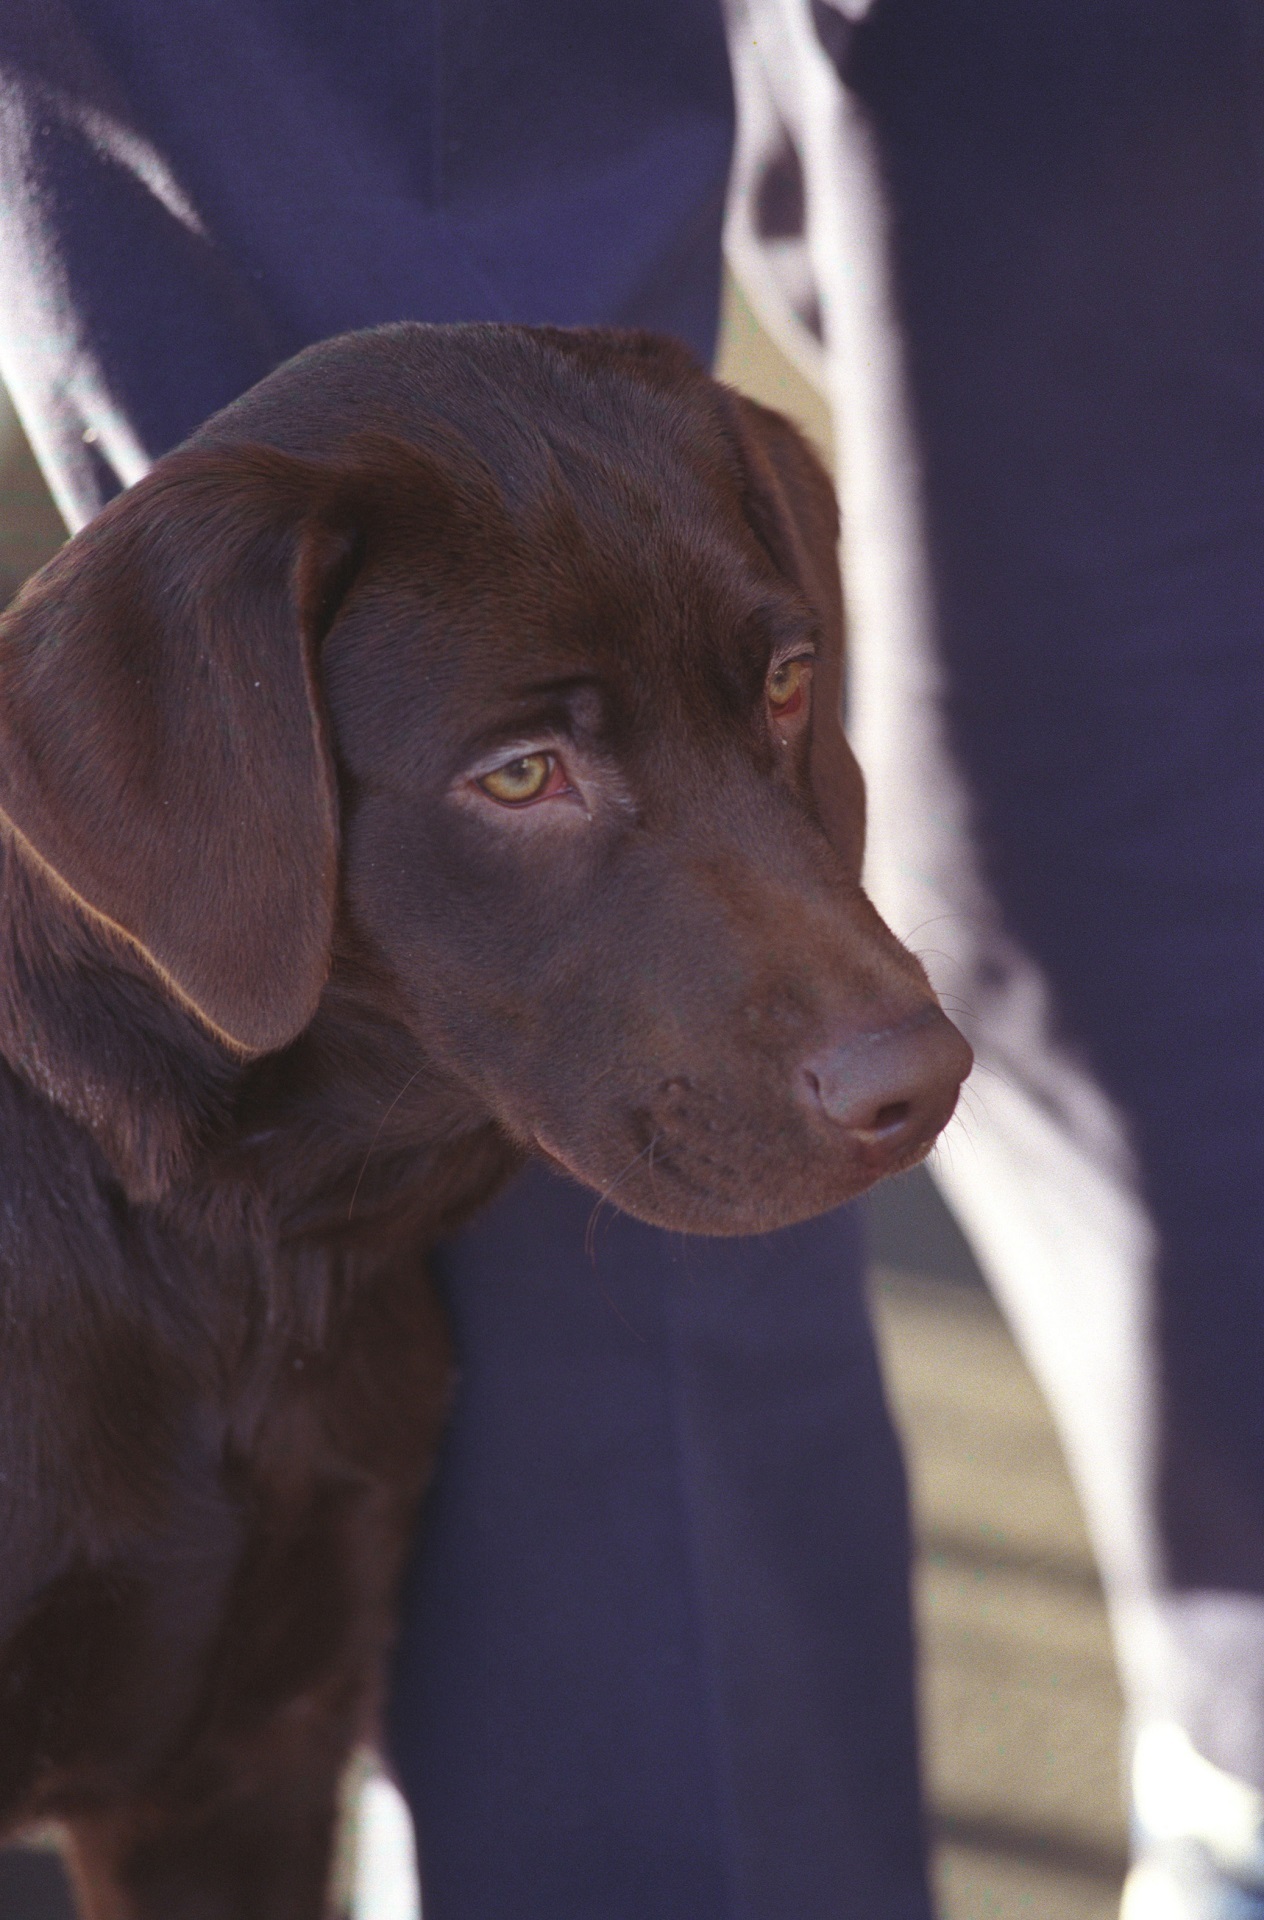
puppy, dog, canine, looking, pet, portrait, young, mammal, chocolate, buddy, vertebrate, labrador retriever, retriever, lab, president clinton, dog like mammal